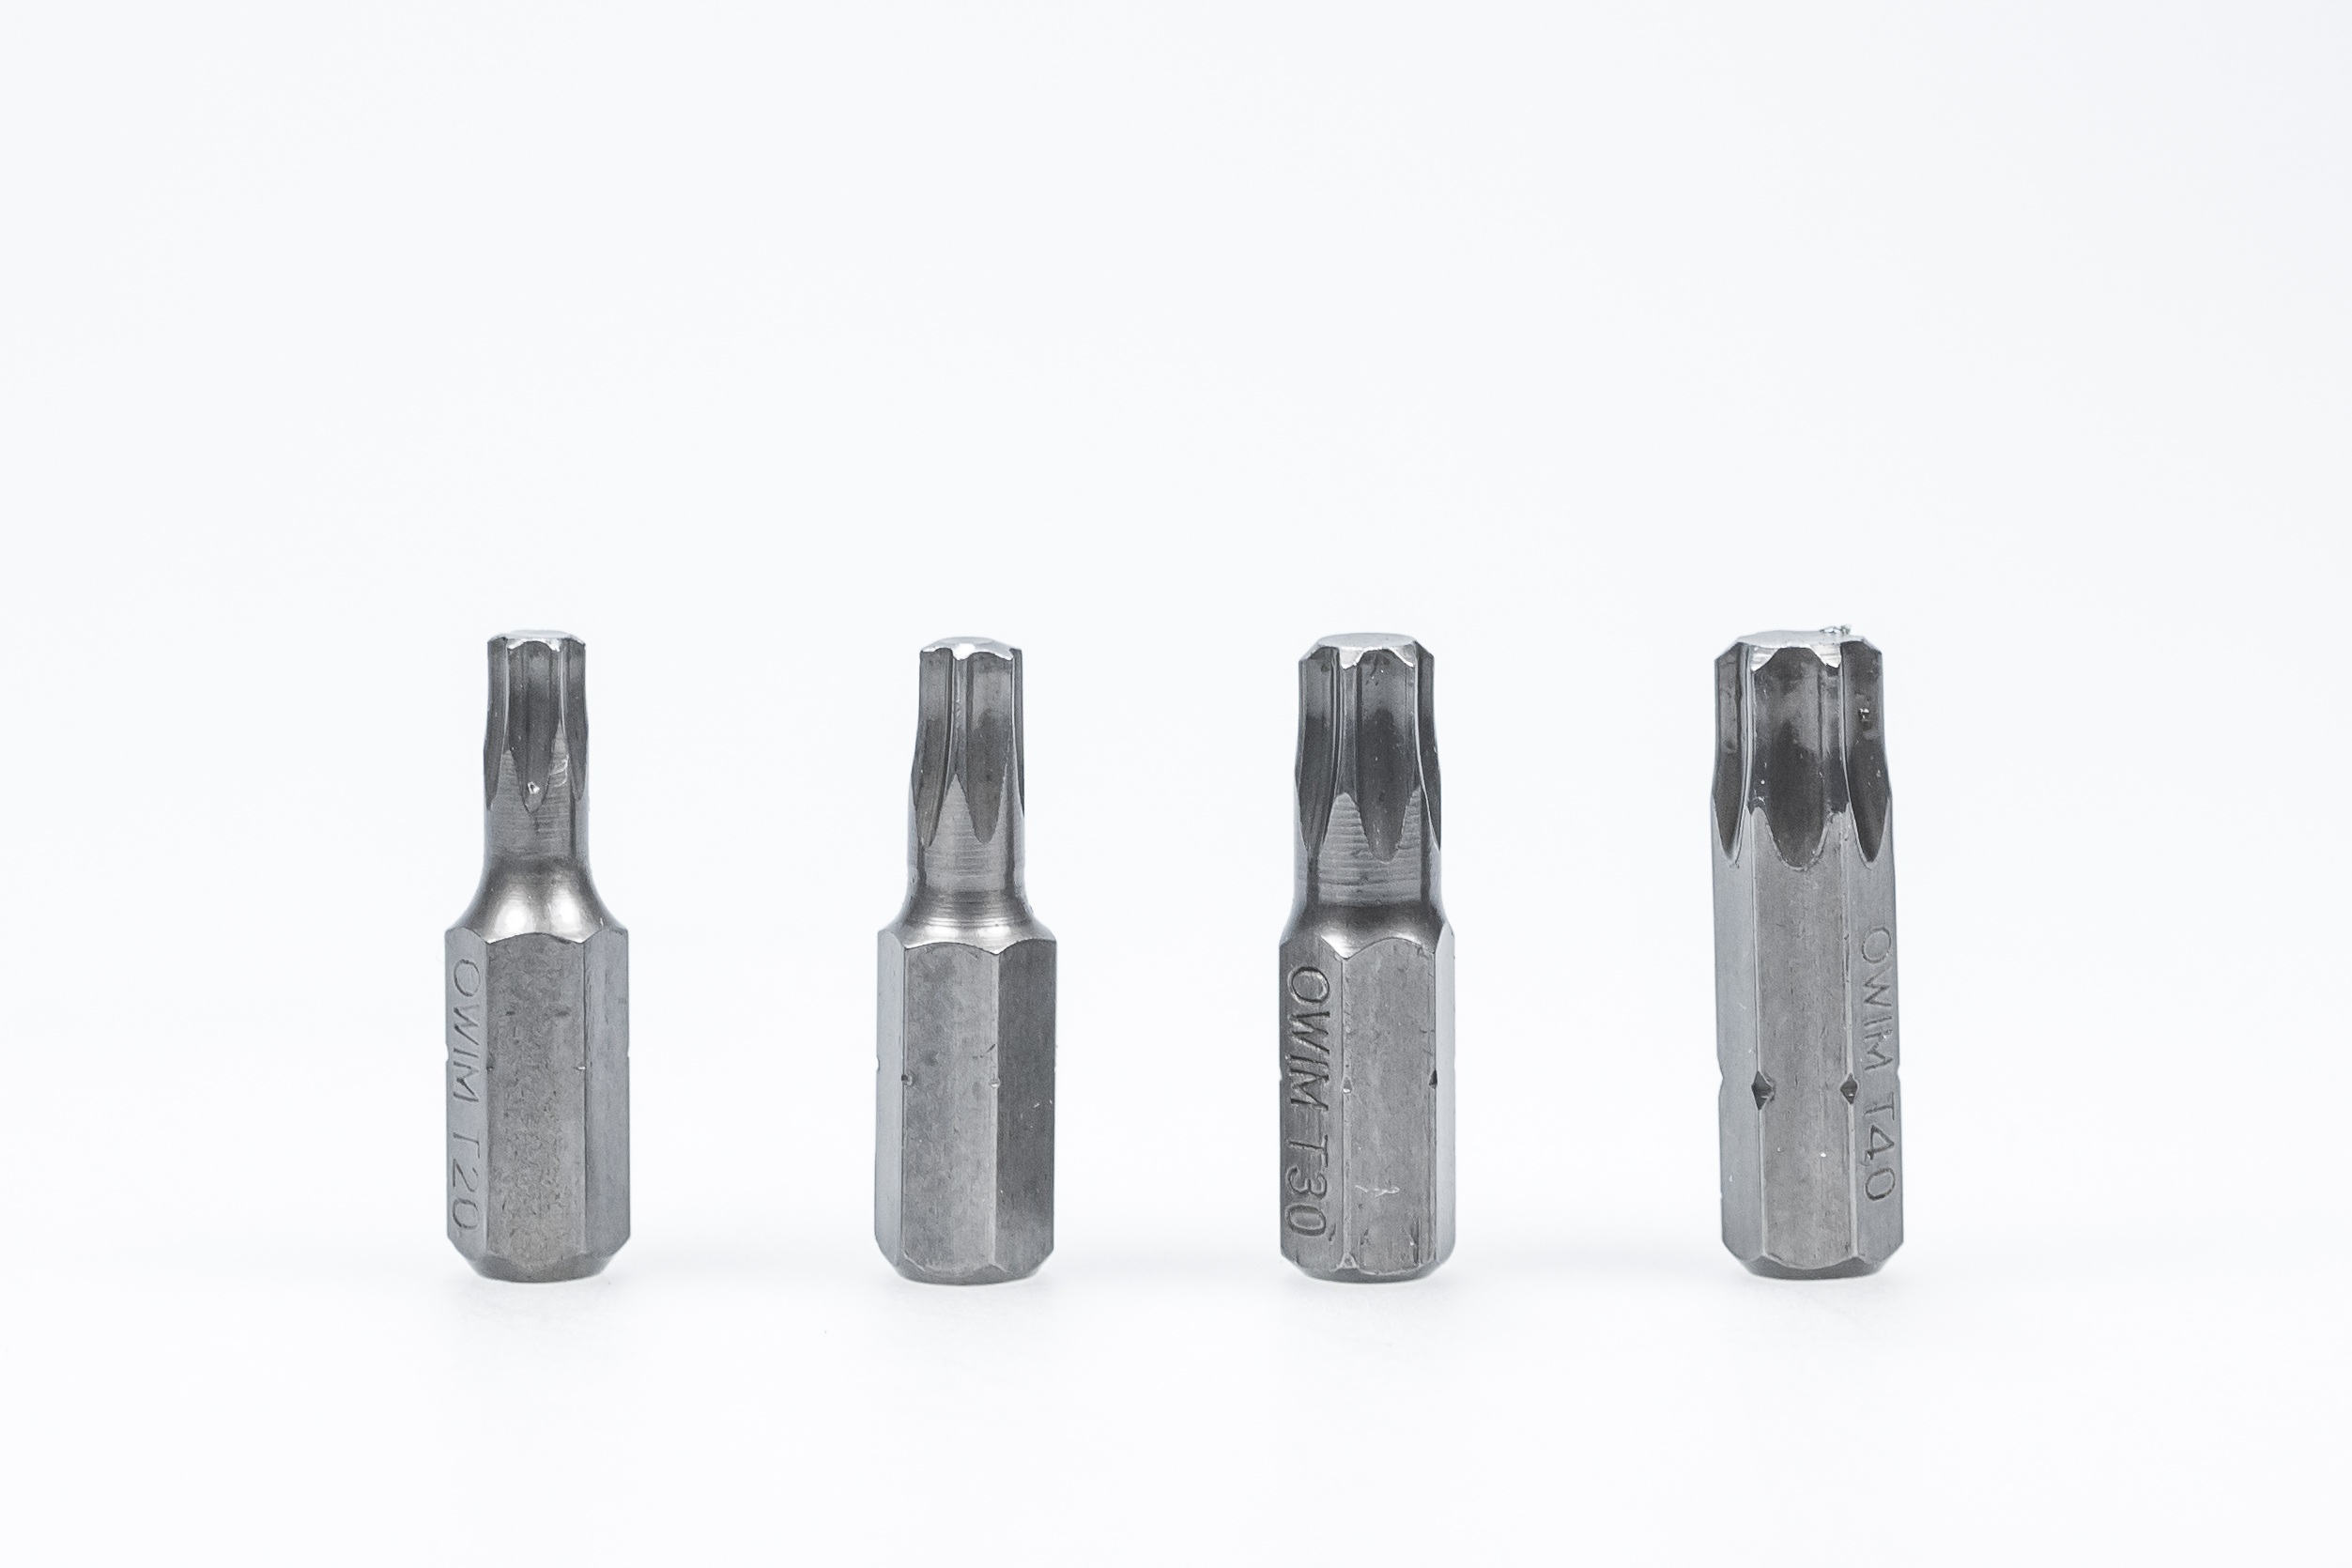
tool, metal, craft, cross, fastener, product, angle, hardware, iron, bits, essay, torx, product design, hardware accessory